Six Flags Discovery Kingdom

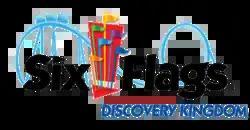

Six Flags Discovery Kingdom (formerly known as Six Flags Marine World, Marine World, The New Marine World Theme Park, and Marine World Africa USA) is a 135-acre (55 ha) animal theme park located in Vallejo, California, off of Interstate 80 between San Francisco and Sacramento. The park includes a variety of roller coasters and other amusement rides. Six Flags Discovery Kingdom has been part of the Six Flags chain of amusement parks since 1999.